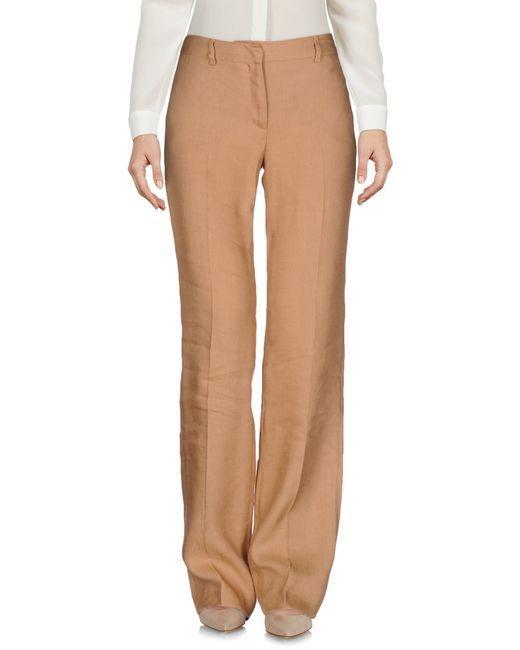
lange braune Freizeithose für Damen